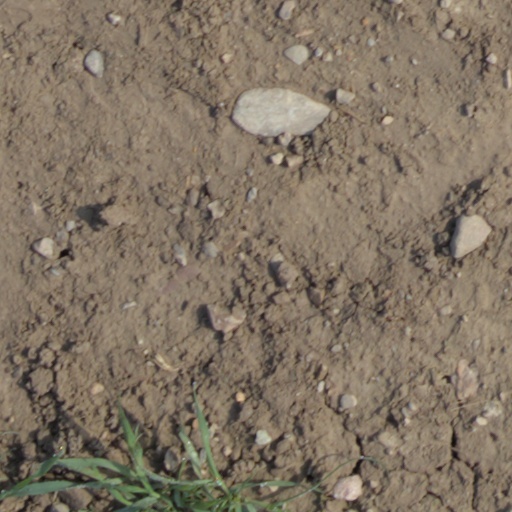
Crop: wheat